List of non-marine molluscs of Ireland

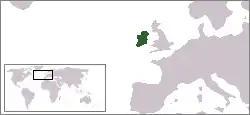
Location of the island of Ireland, marked in green

This list of the non-marine molluscs of Ireland comprises 169 species of non-marine molluscs that have been recorded as part of the fauna of Ireland. Ireland is an island in the northeastern Atlantic. It consists of the Republic of Ireland, also known simply as Ireland (or in the Irish language "Éire"), and Northern Ireland, which is part of the United Kingdom.